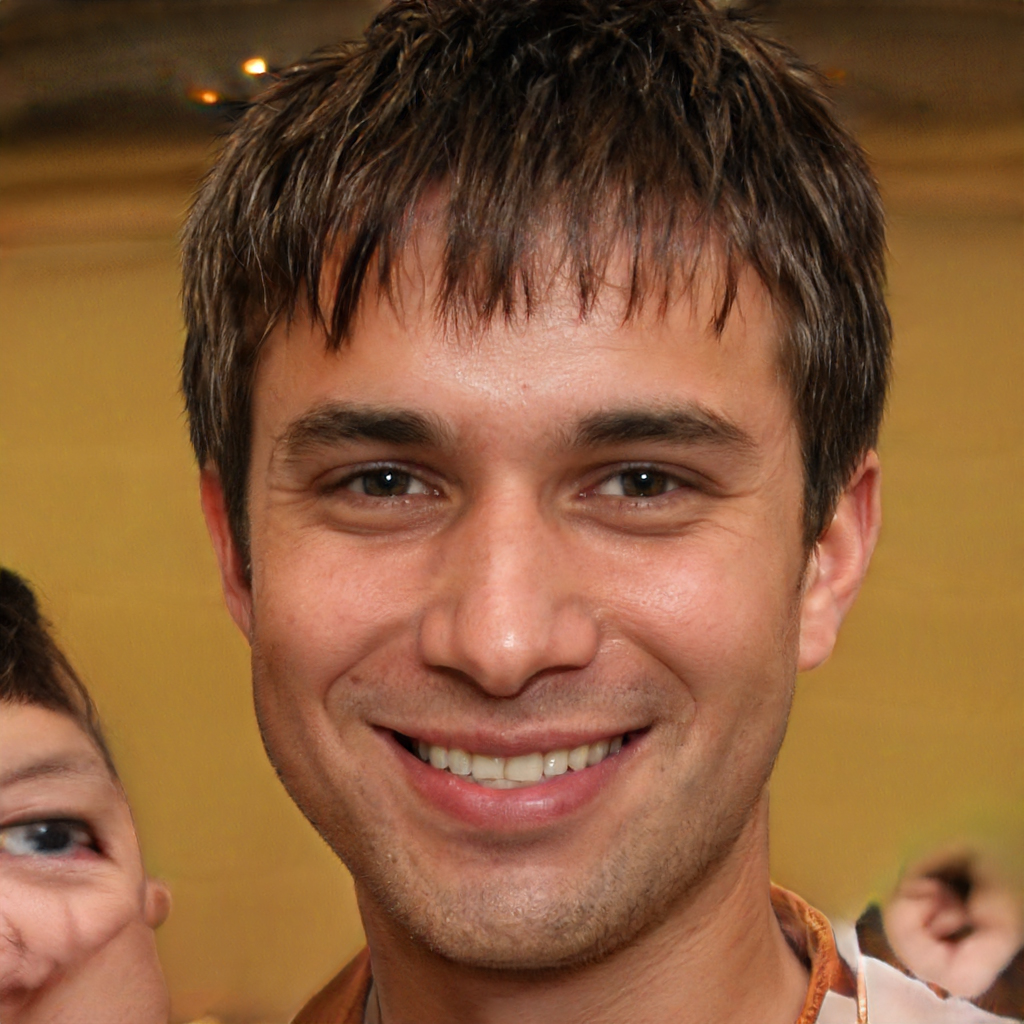
Gender: Male